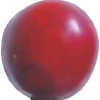
Label: cherry_wax_red